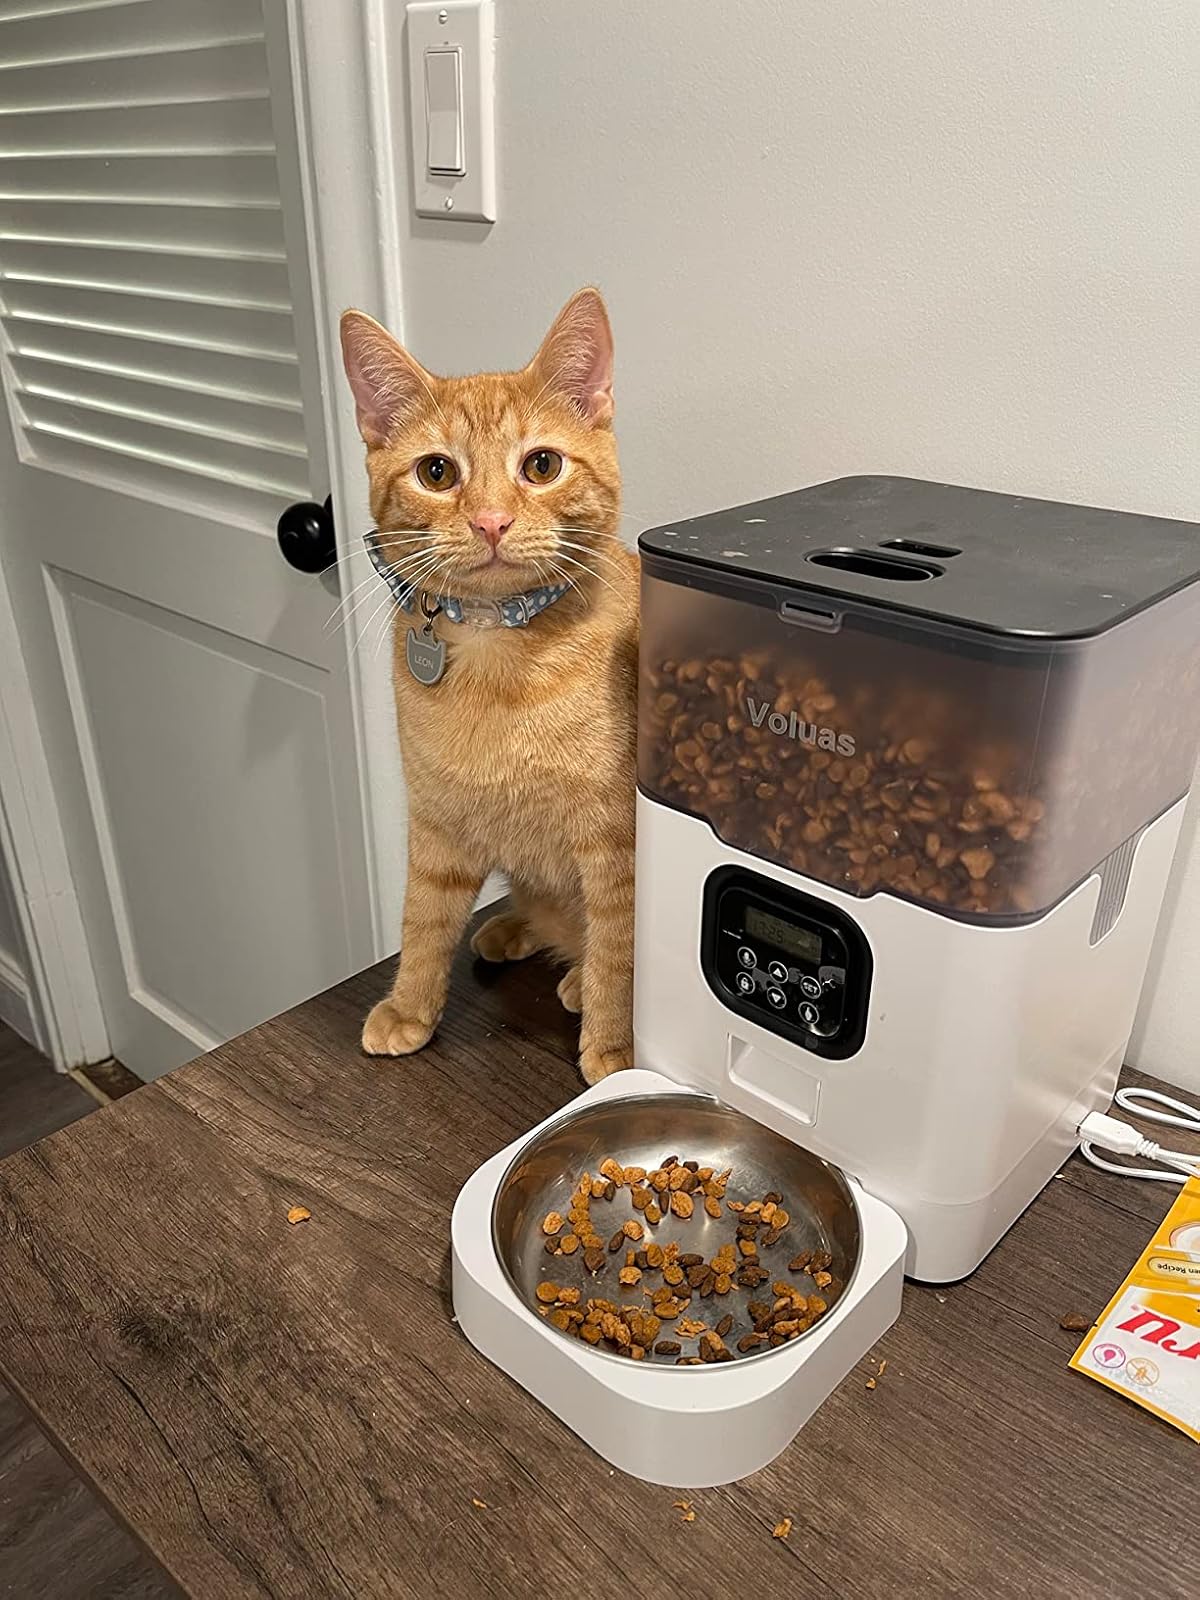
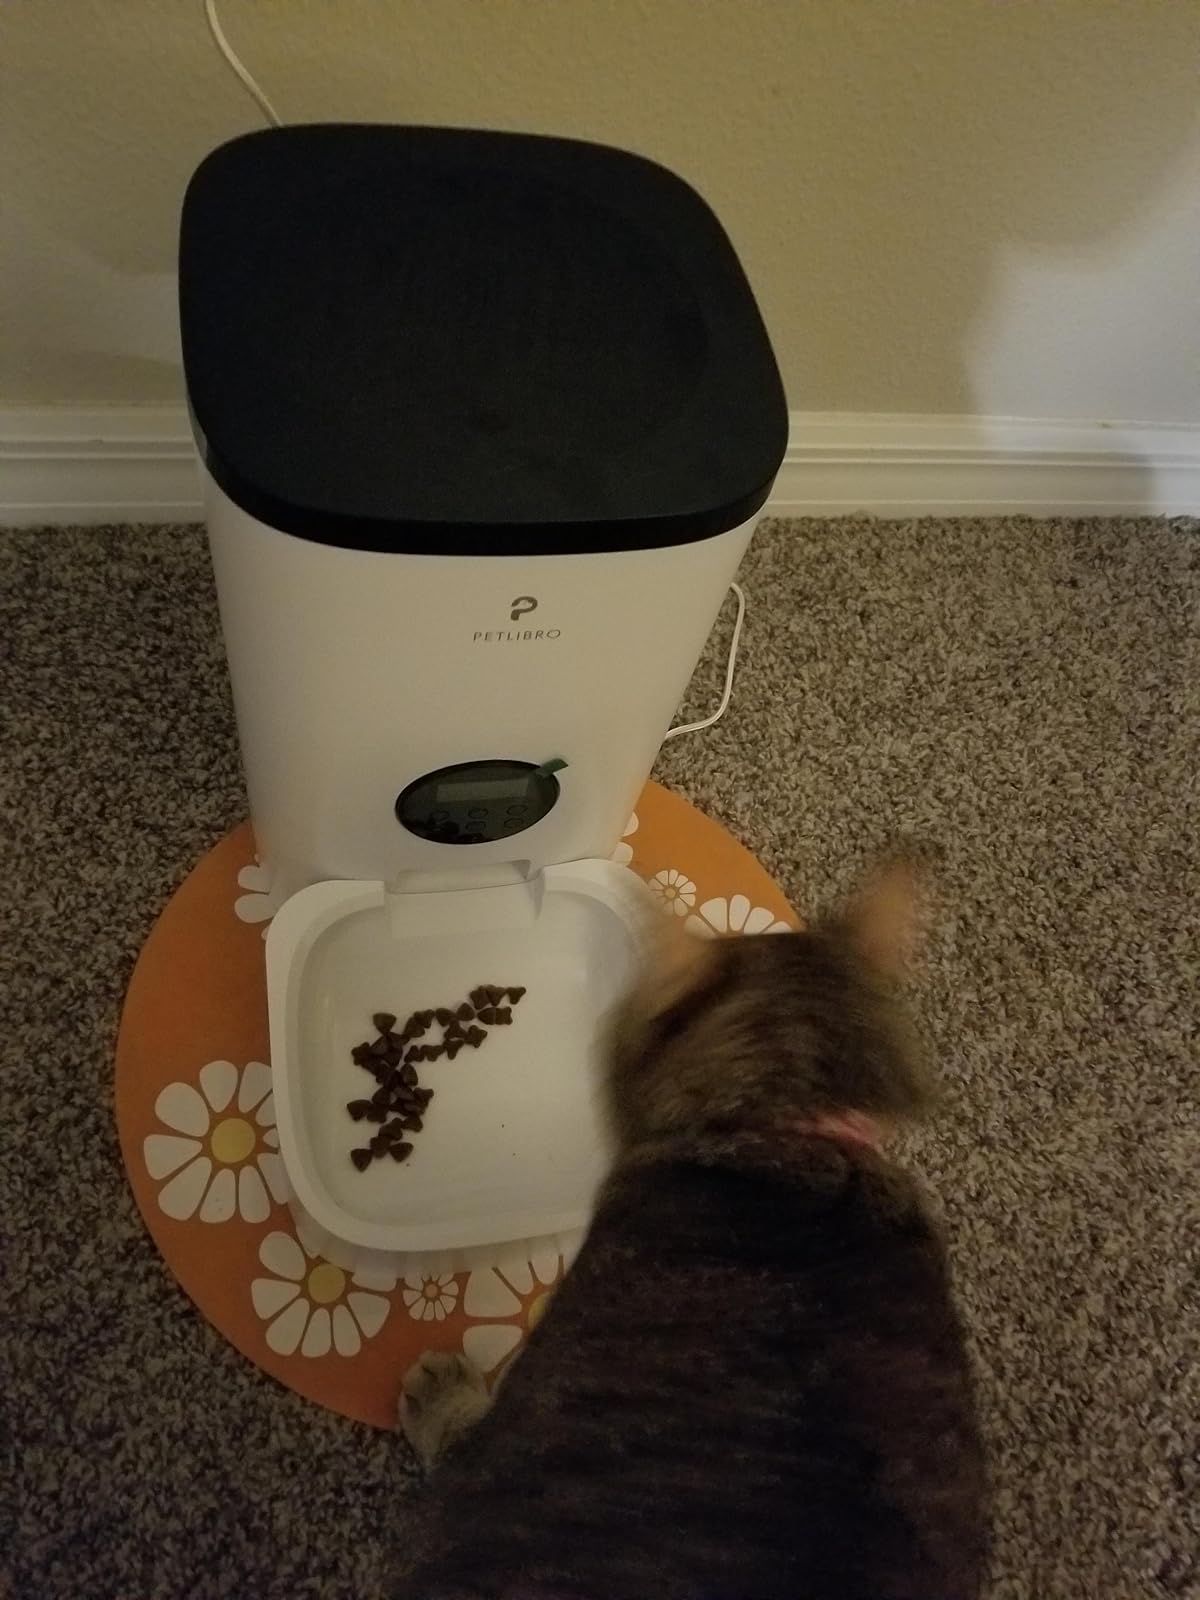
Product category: items_feeder
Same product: no